Miss Earth 2009

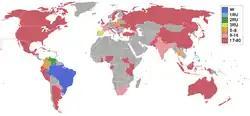
Countries and territories that sent delegates and results

For the 9th edition of Miss Earth, no single final question was asked. Instead, images were flashed on screen and each of the eight finalists was tasked to say something about it.